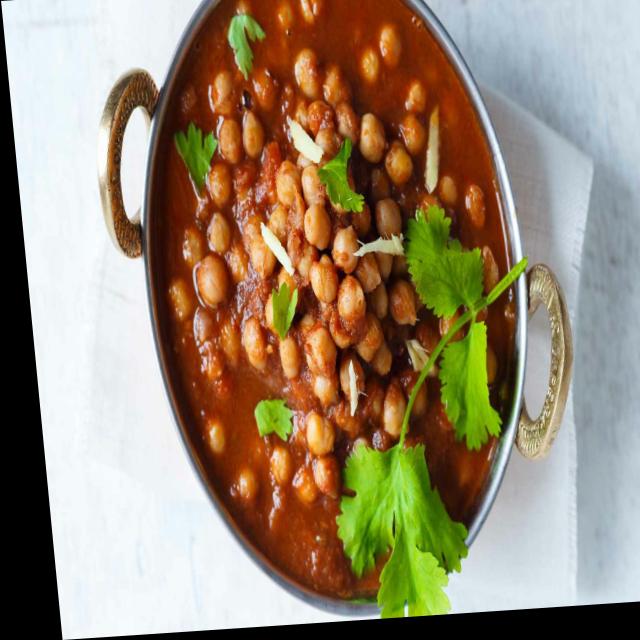
Dish: chole